Podgorica Assembly

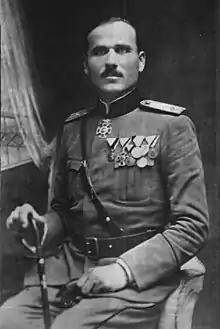
Krsto Popović was one of the leaders of the Christmas Uprising in 1919.

A portion of Montenegro's population became dissatisfied with the political developments following the Podgorica Assembly, leading to an insurrection in January 1919. The ultimately unsuccessful rebellion, known as the Christmas Uprising, was instigated by the Greens and led by Krsto Popović and Jovan Plamenac. According to the British Military Mission to Montenegro, approximately one-fifth of the population supported the rebels. Historian Ivo Banac suggested that the Greens enjoyed support from a larger proportion of the population but were comparably poorly organised, indecisive, and politically divided. While some fought for full independence and the return of Nikola to the country, others supported union with Serbia, objecting only to Montenegro's unequal status in such a union. Contemporary Western media reported heavy fighting during the uprising. The Entente occupation troops in Montenegro pursued individual national interests and policies, with the French supporting Serbia, while Italian troops supported the rebels. Italy initially supported the Montenegrin government-in-exile during negotiations over borders with the Kingdom of Serbs, Croats, and Slovenes as part of the resolution of the Adriatic question. However, after the issue was settled by the 1920 Treaty of Rapallo, Italy agreed to withdraw its support. In 1923, some of the Greens established the Montenegrin Federalist Party led by Sekula Drljević, shifting to political struggle and advocating for Montenegrin statehood within the proposed Yugoslav federation.